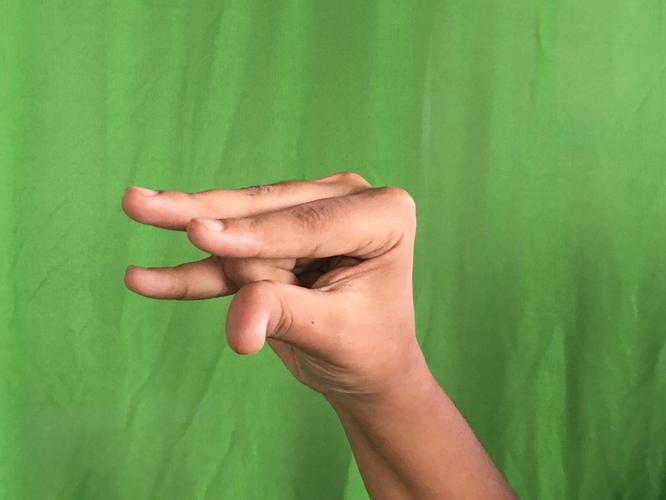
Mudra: Kangulam
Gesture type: single_hand